EXposed

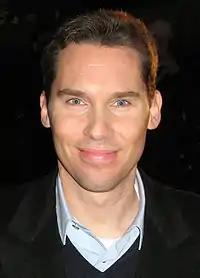
Bryan Singer, director of several of the "X-Men" films, returned to direct the pilot episode of "The Gifted".

In July 2016, after a series based on the Hellfire Club, an "X-Men" comic property, did not move forward at Fox, the network made a put pilot commitment for a different "X-Men" based series. The new pilot, written by "X-Men" fan Matt Nix, was for an action-adventure series based on ordinary parents discovering their children's mutant abilities. Early versions of Nix's pilot script were received "enthusiastically" by Fox executives, and Fox chairman and CEO Gary Newman was expecting a final draft in early January 2017, with a pilot pickup within a few weeks of that. Fox officially ordered the series to pilot on January 24, and later revealed it to be titled "eXposed", and premiering in October.